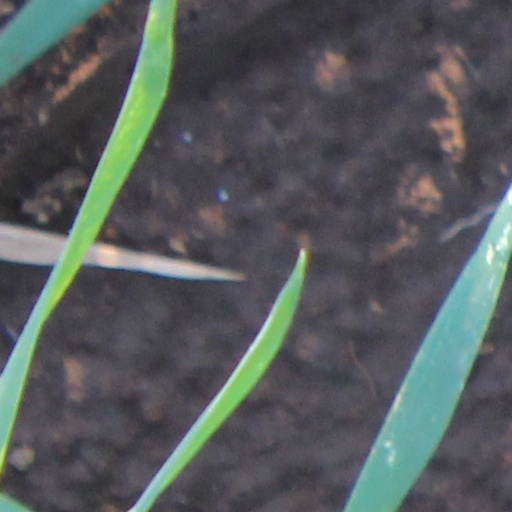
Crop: wheat